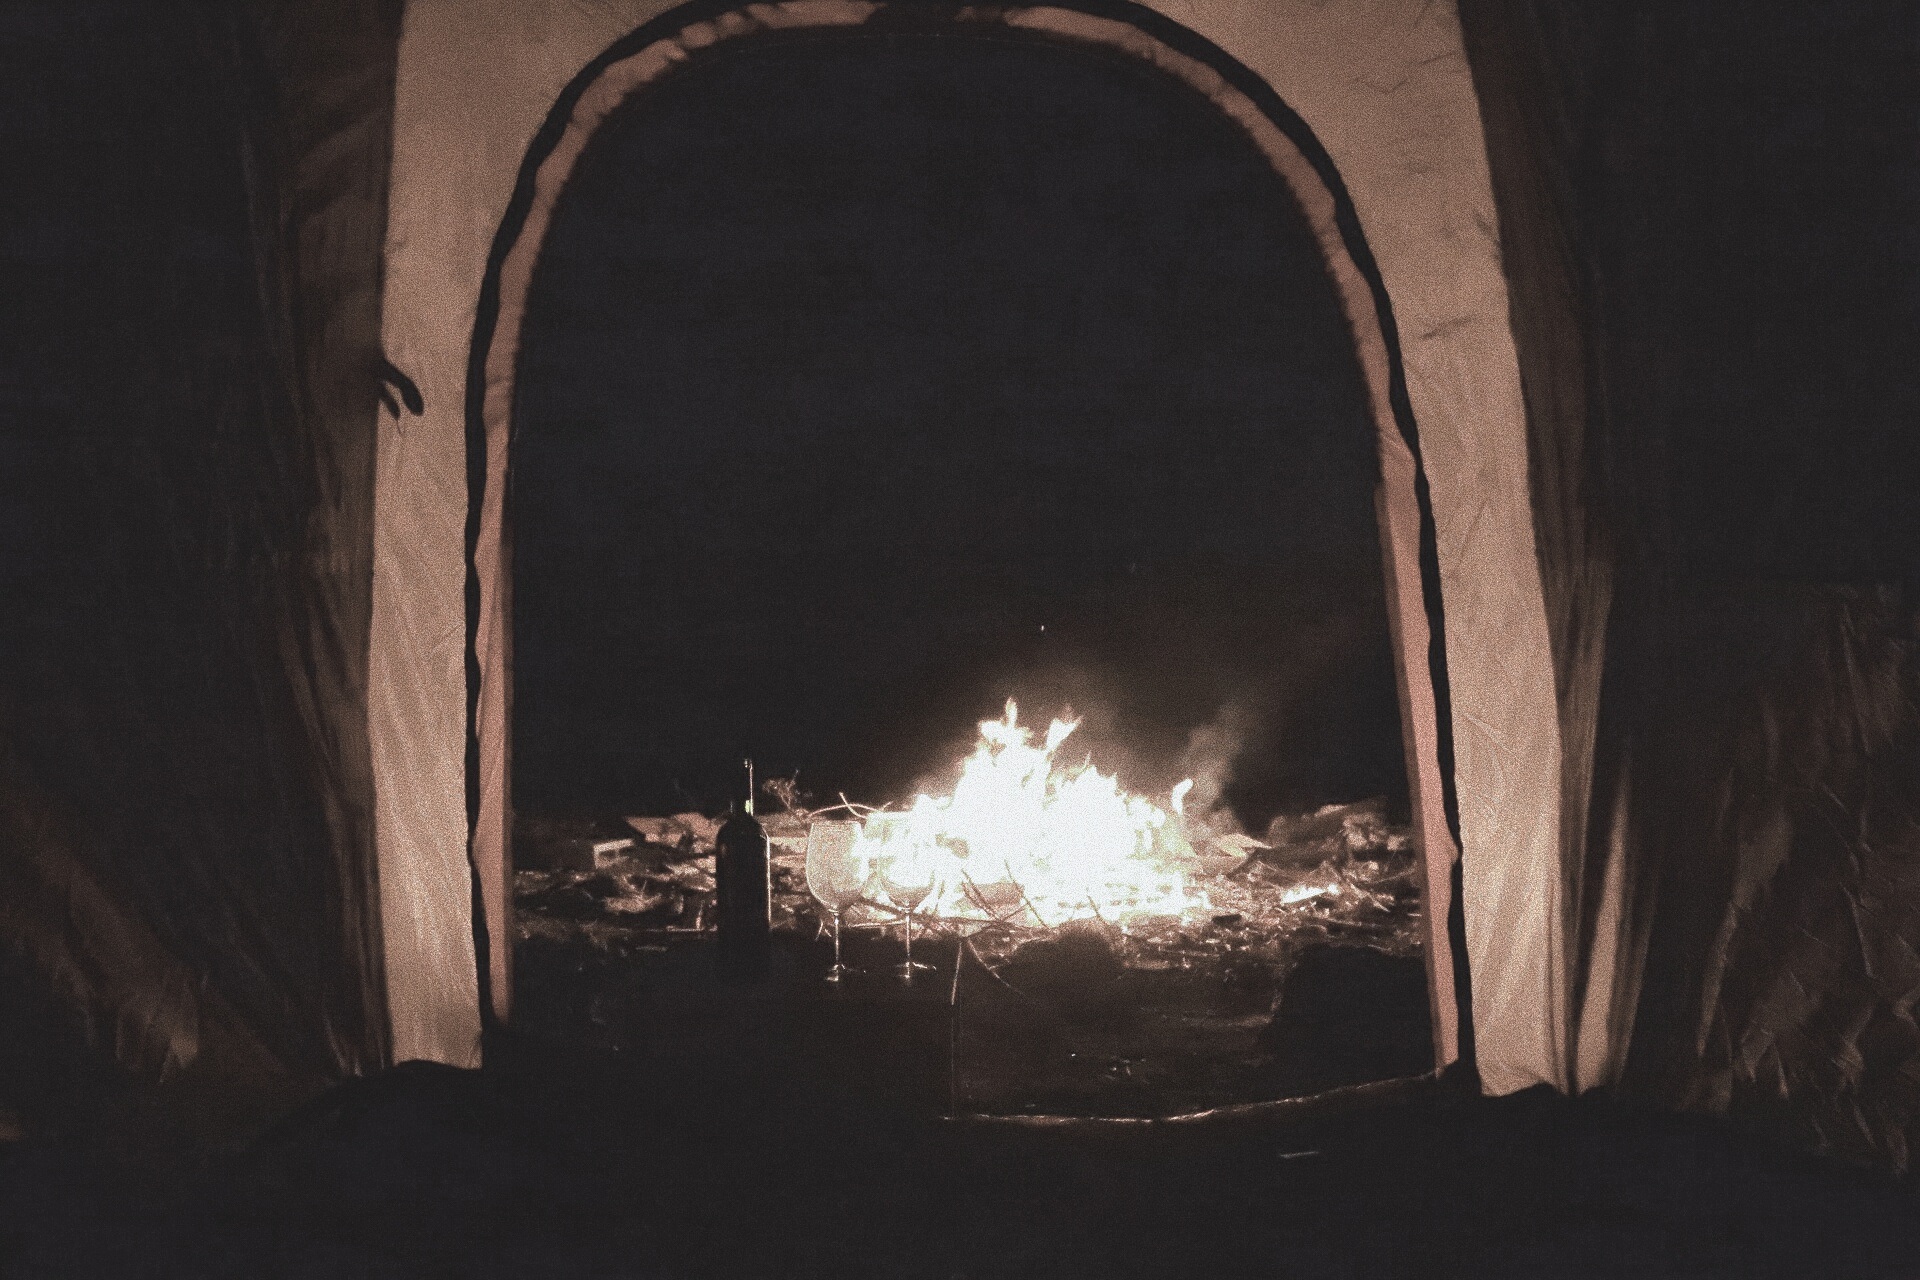
man, light, people, woman, wine, white, night, glass, restaurant, tunnel, celebration, love, heart, young, food, red, holiday, couple, romance, romantic, drink, darkness, two, together, wedding, alcohol, toast, date, girlfriend, cheerful, fun, luxury, happy, relationship, dating, dinner, party, day, anniversary, valentine